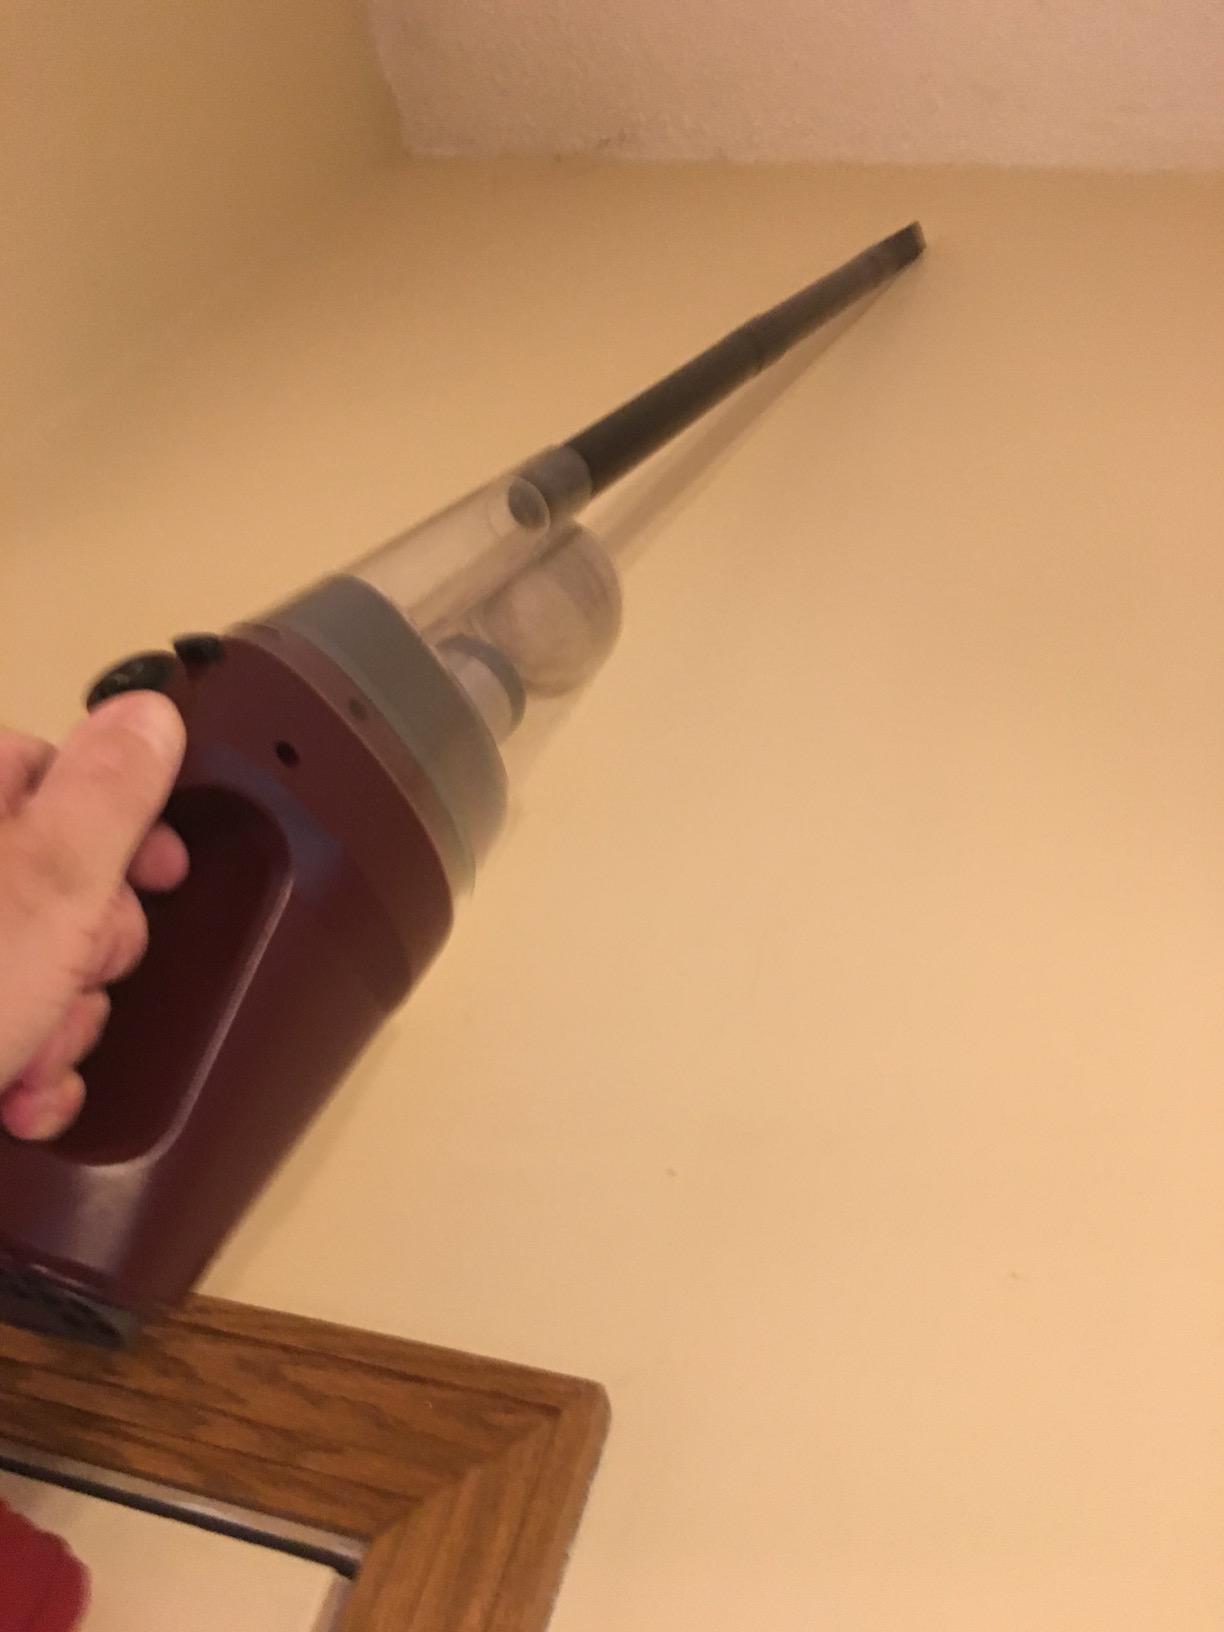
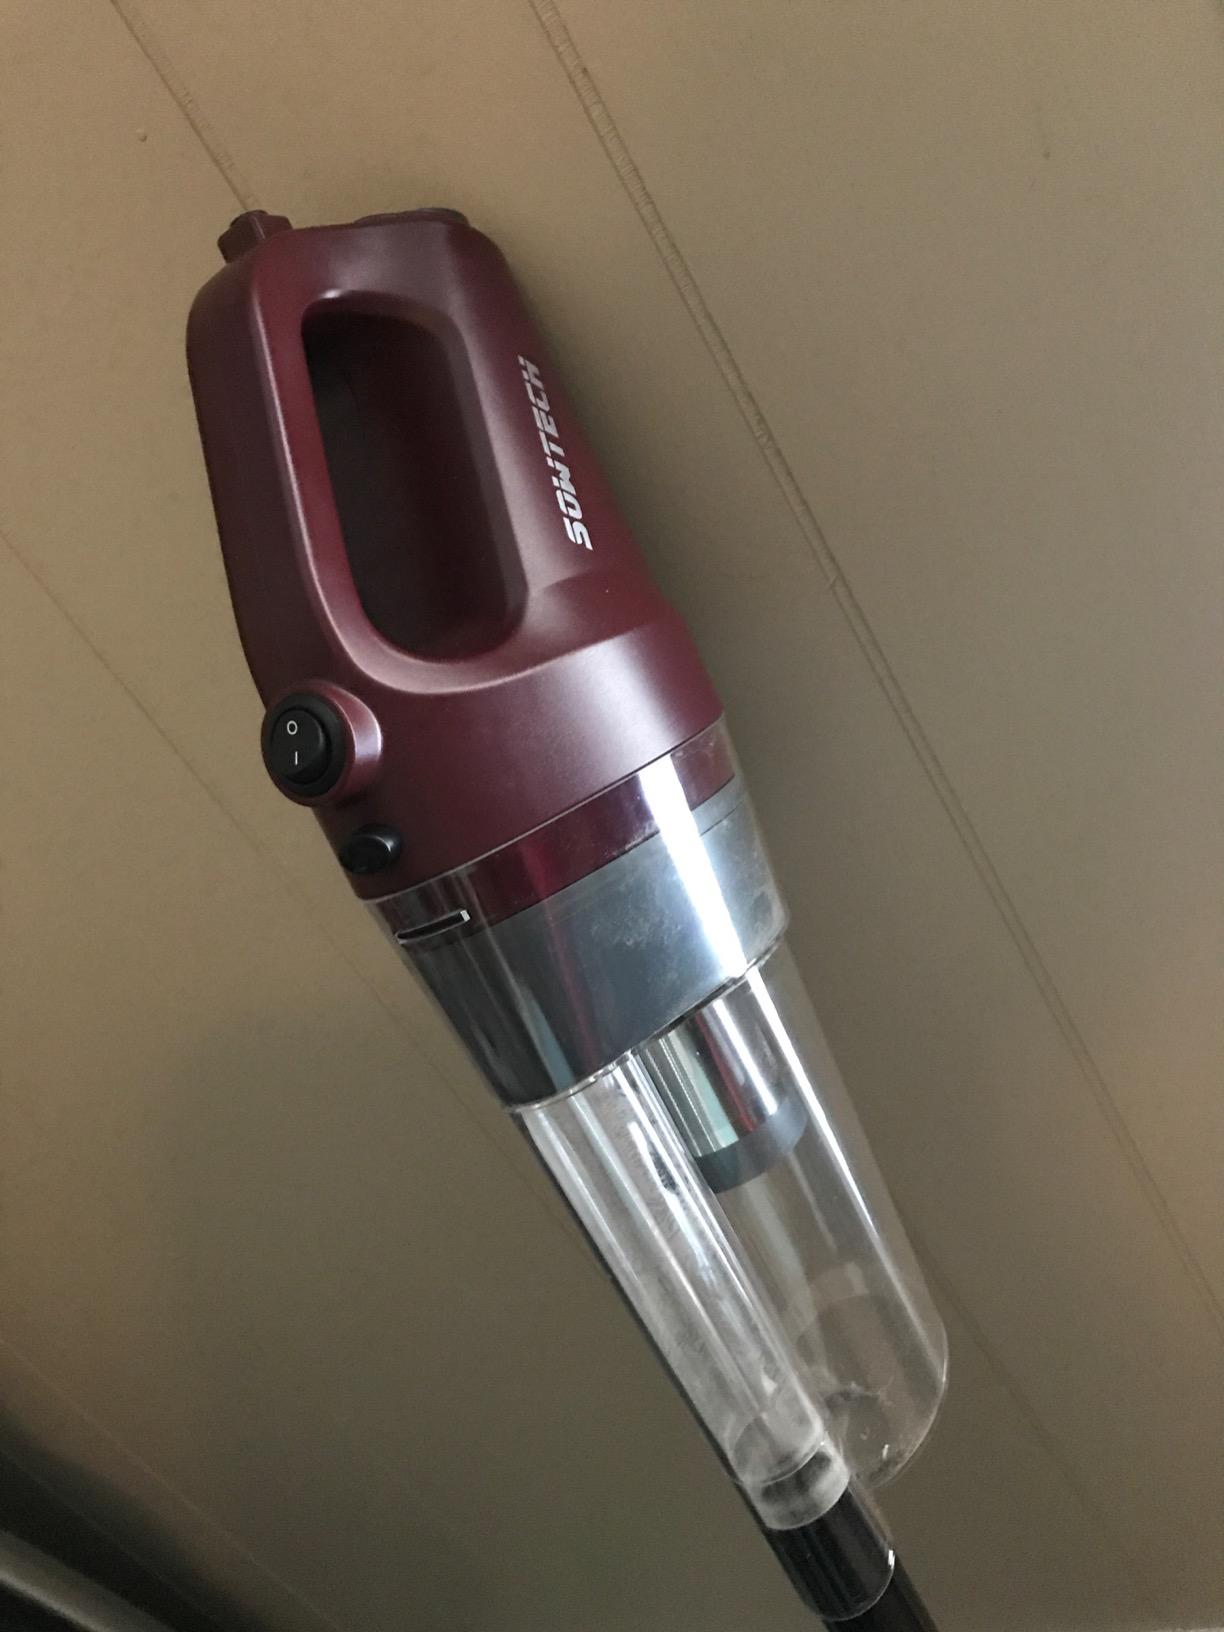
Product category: items_vacuum
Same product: yes